Eyehategod discography

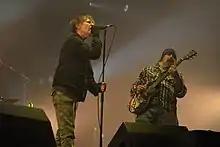
Eyehategod at Hellfest 2018

American sludge metal band Eyehategod has released nine albums since 1989, in addition to EPs and singles. The band also appears on several compilations and has made two music videos.